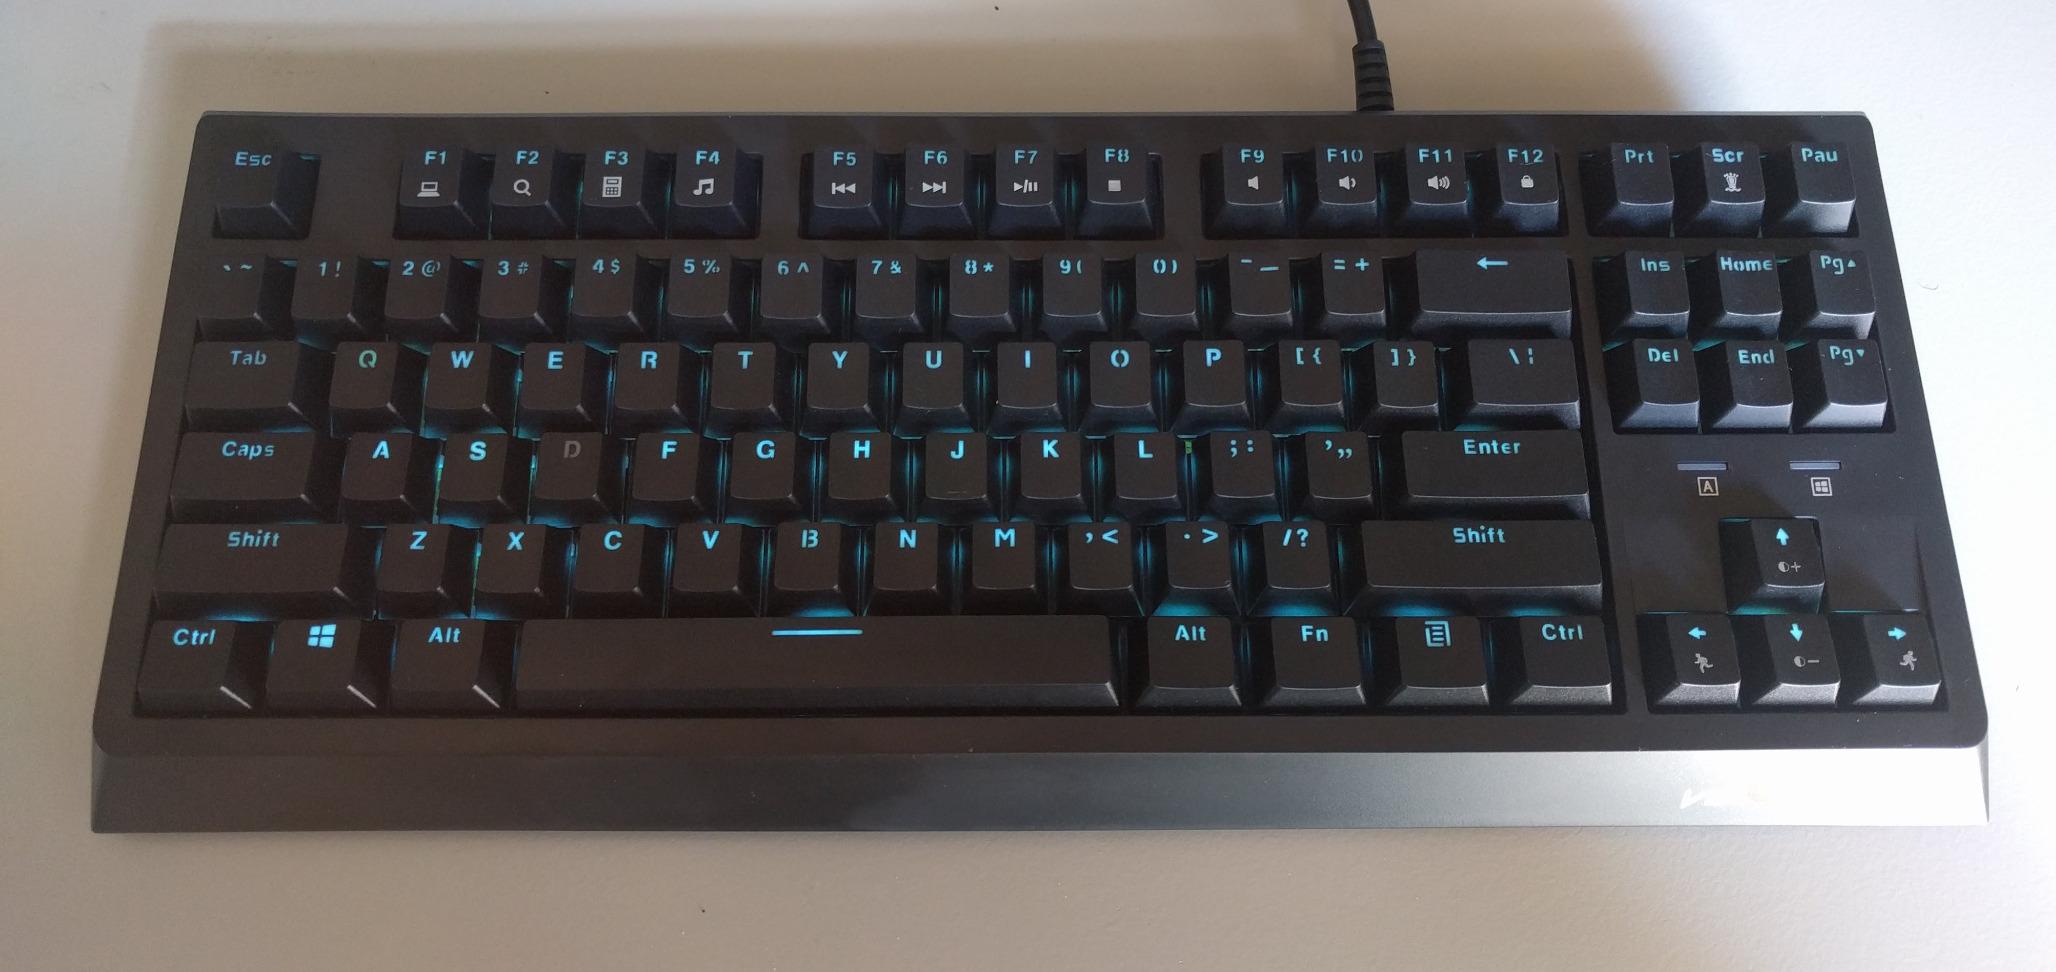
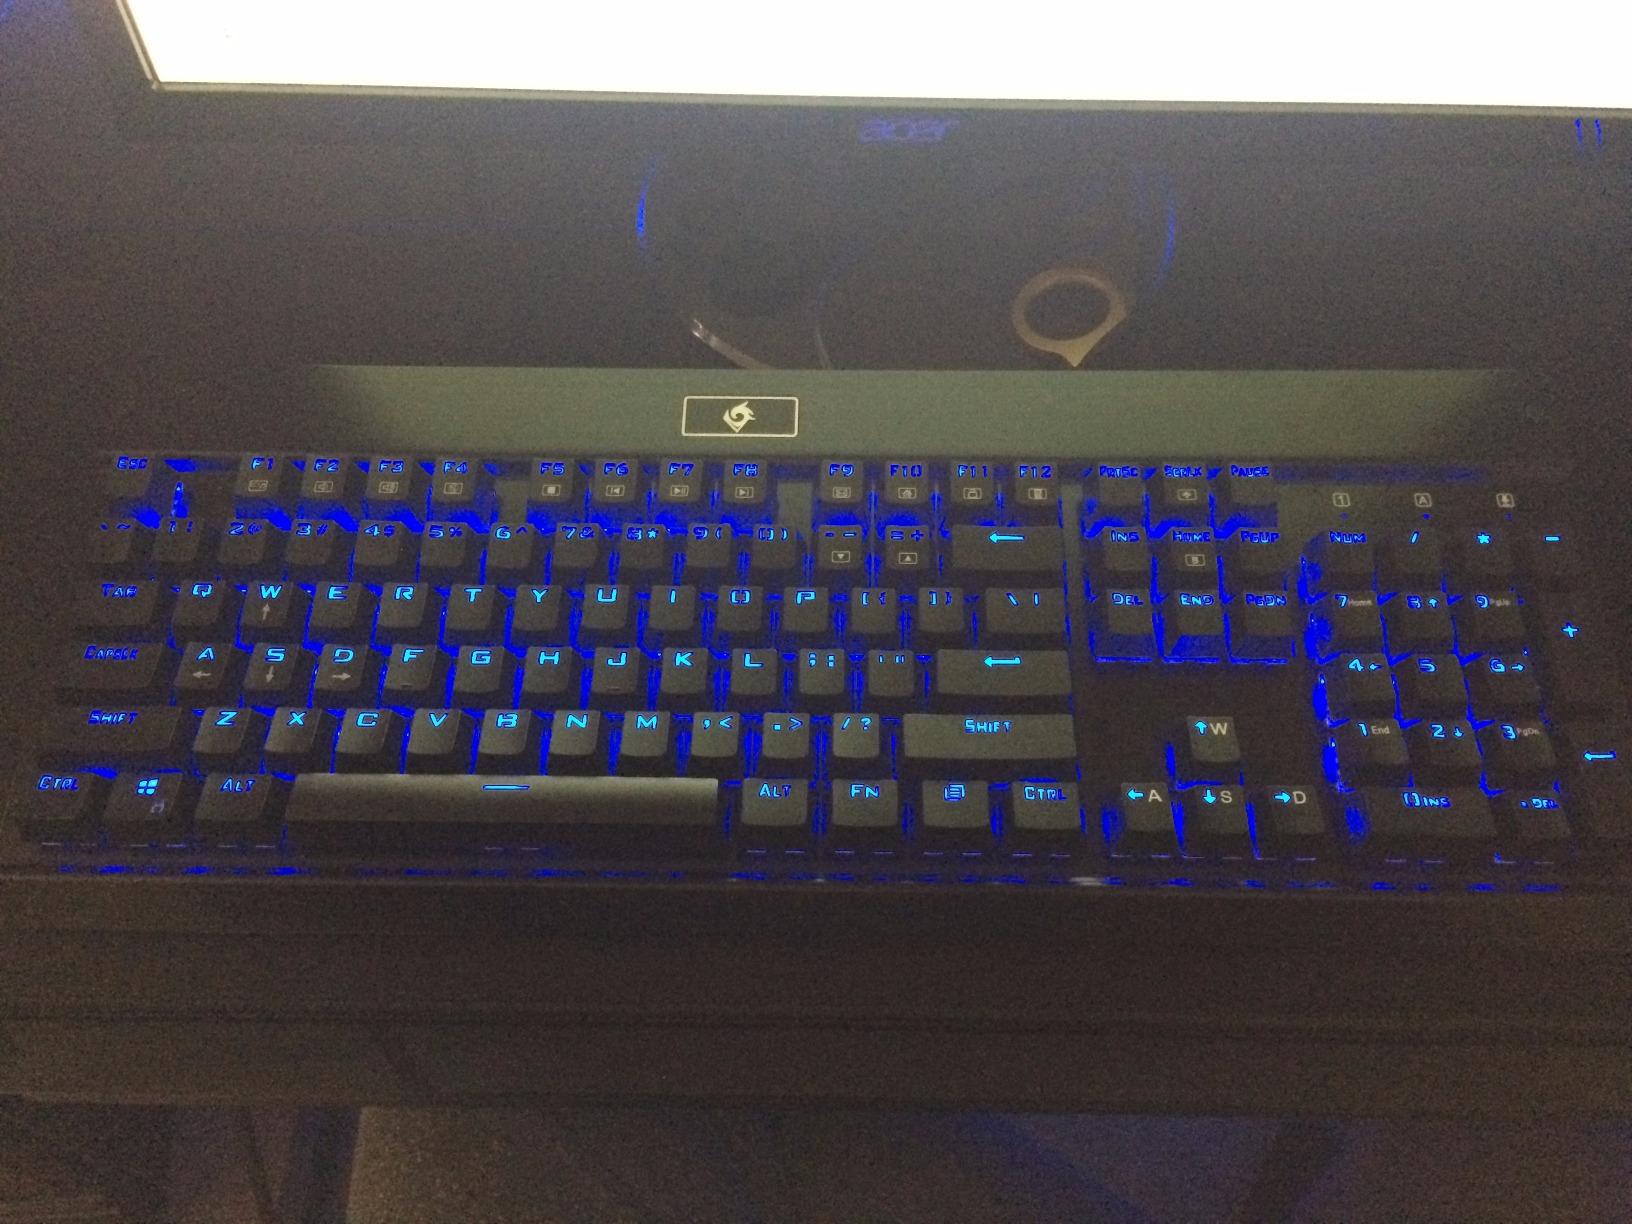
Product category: keyboard
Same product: no